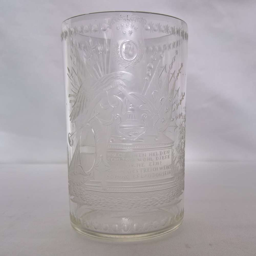
etched glass beaker , on the death of author